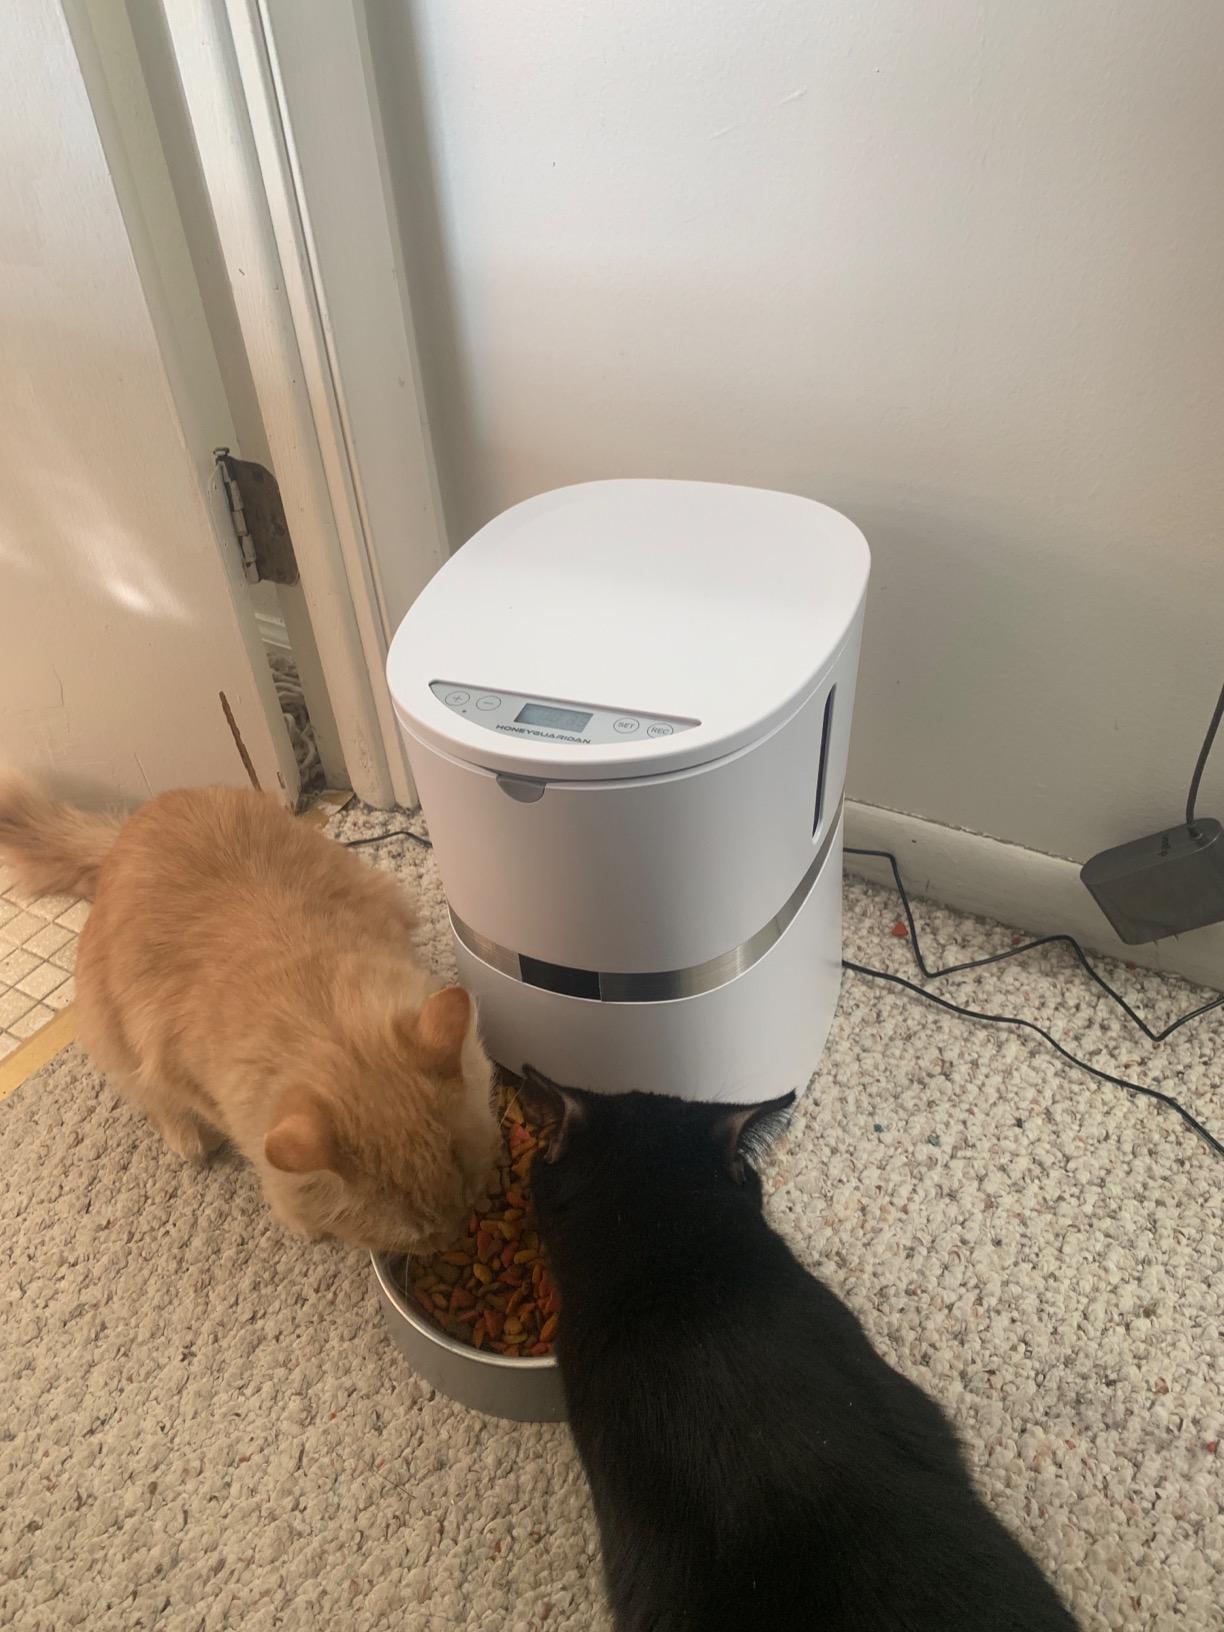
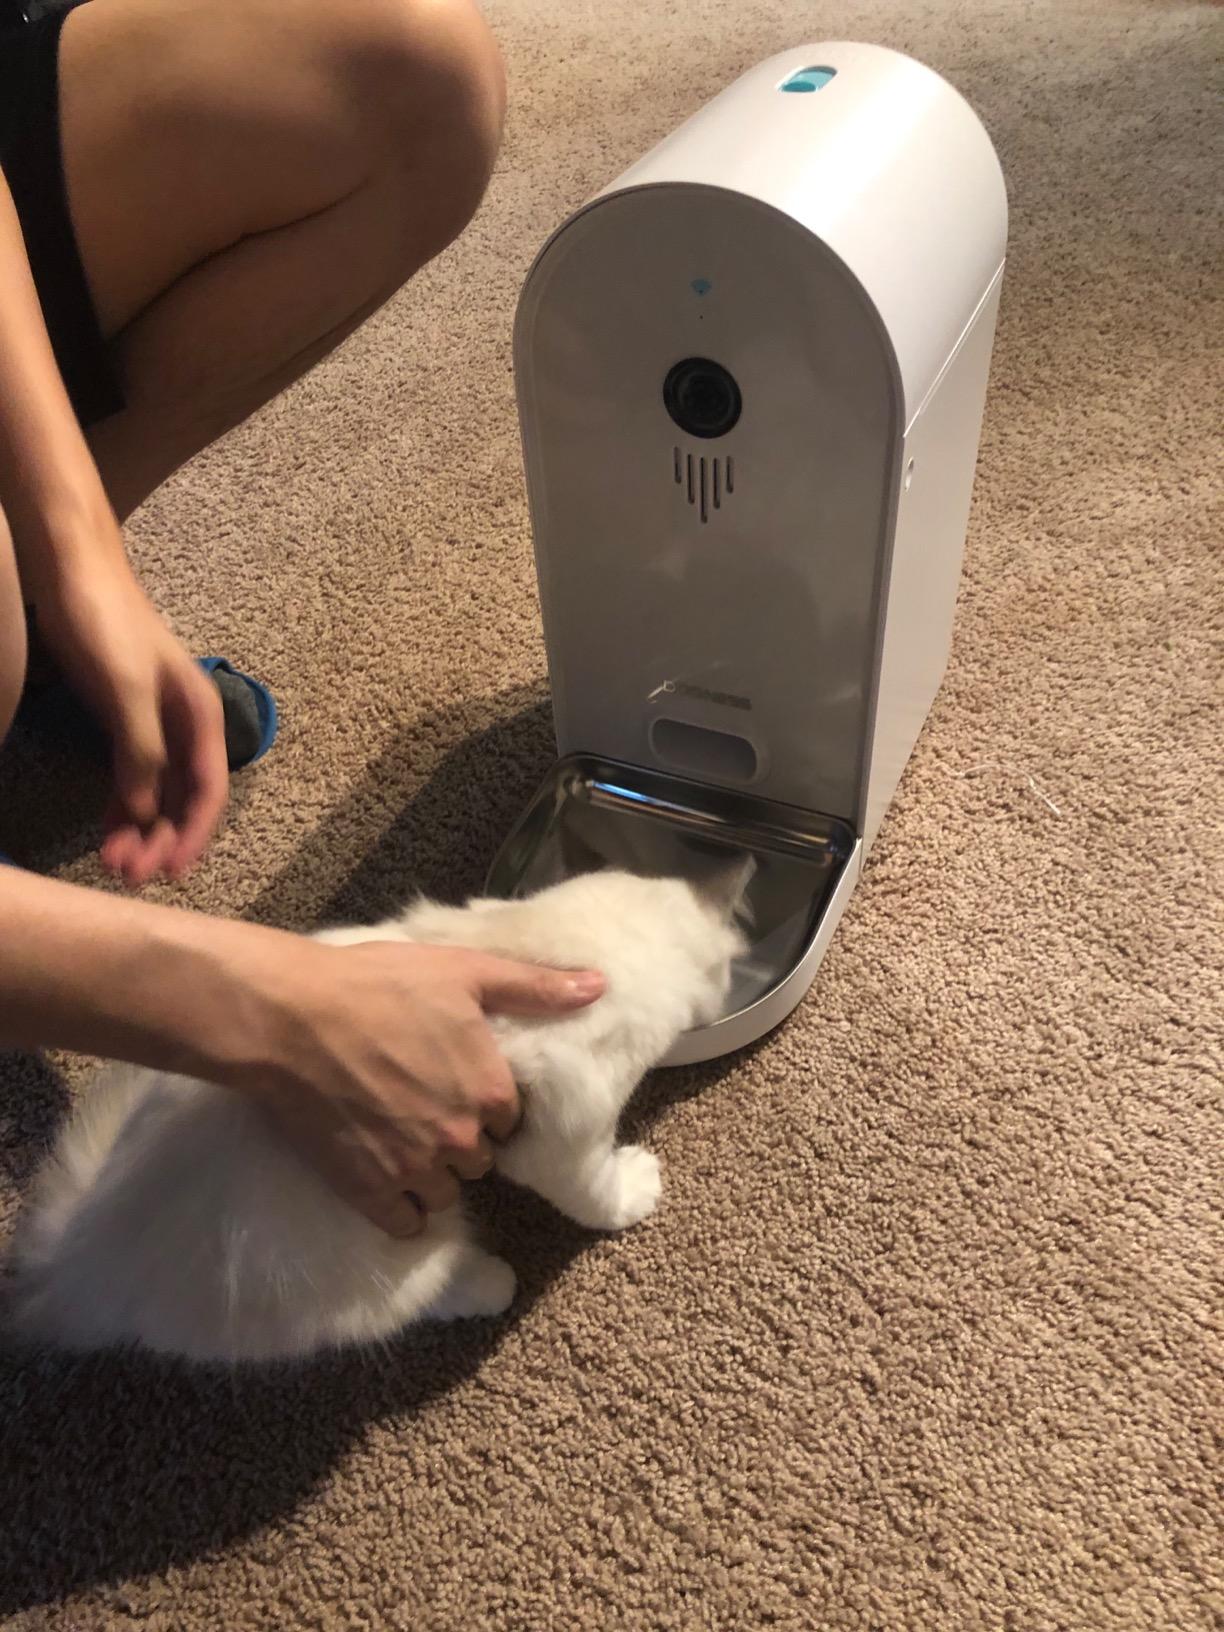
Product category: items_feeder
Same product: no